Public housing estates in Shau Kei Wan

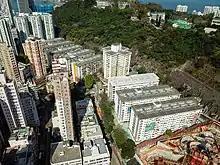
Aerial view of Ming Wah Dai Ha

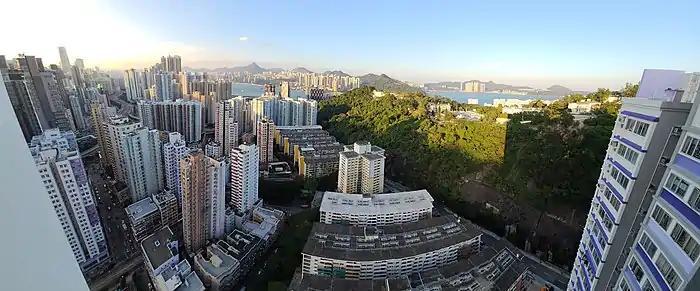
Looking North from Block 2

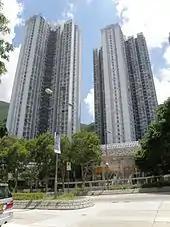
Tung Chun Court

Ming Wah Dai Ha comprises 13 residential blocks completed between 1962 and 1978. It is the oldest existing public housing estate developed by the Hong Kong Housing Society. It was named for Bishop Ronald Owen Hall, one of the founders of Hong Kong Housing Society. Block A was built in 1965 and redeveloped in 1978 and Block 1 (30 stories) and Block 2 (31 stories) were redeveloped in 2021.